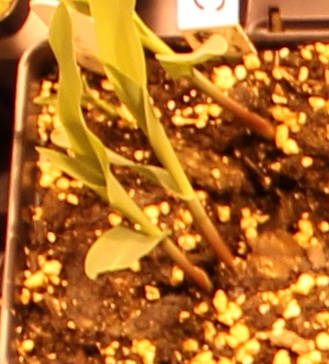
Label: Corn